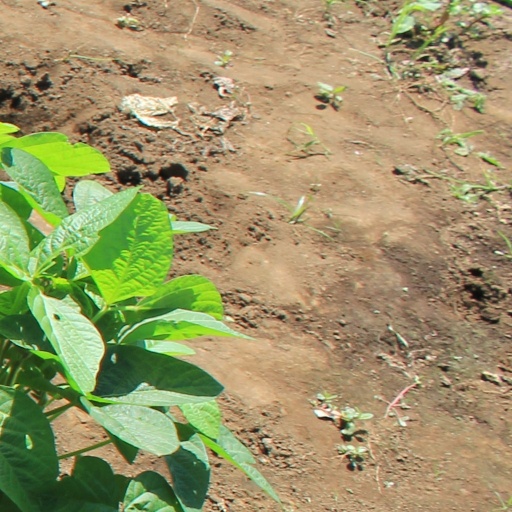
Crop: soybean